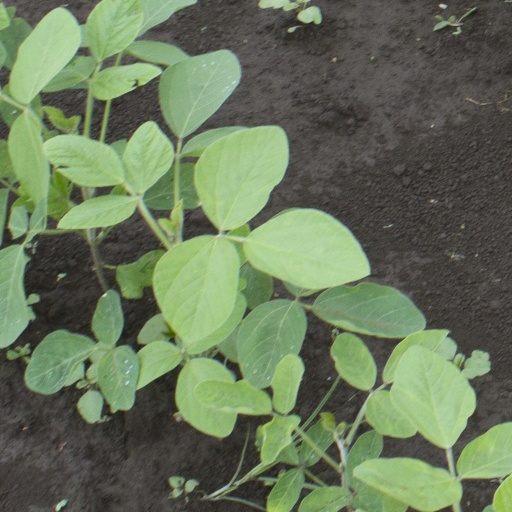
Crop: soybean